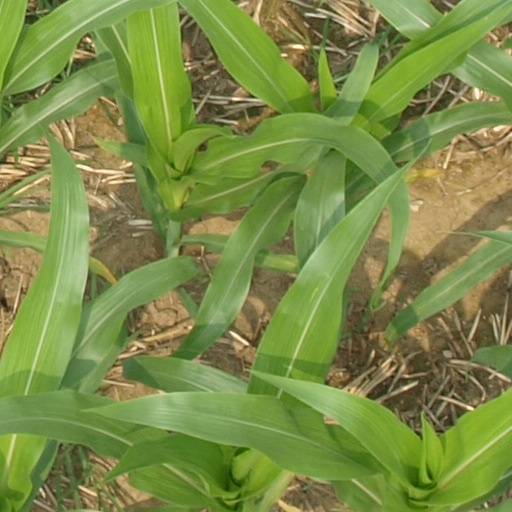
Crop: maize; corn